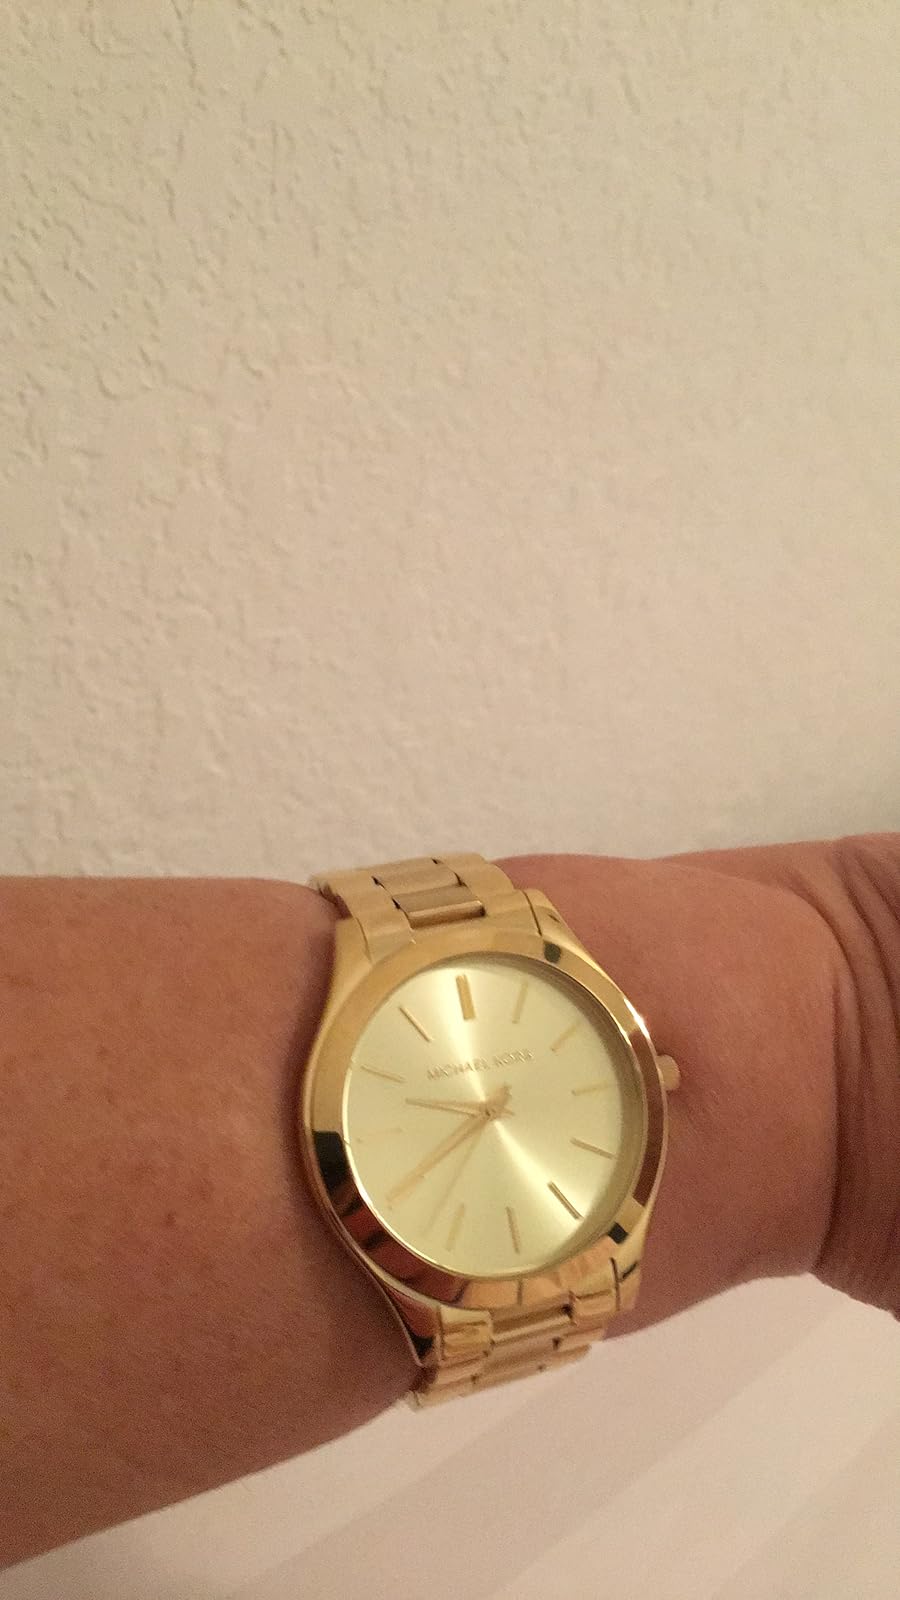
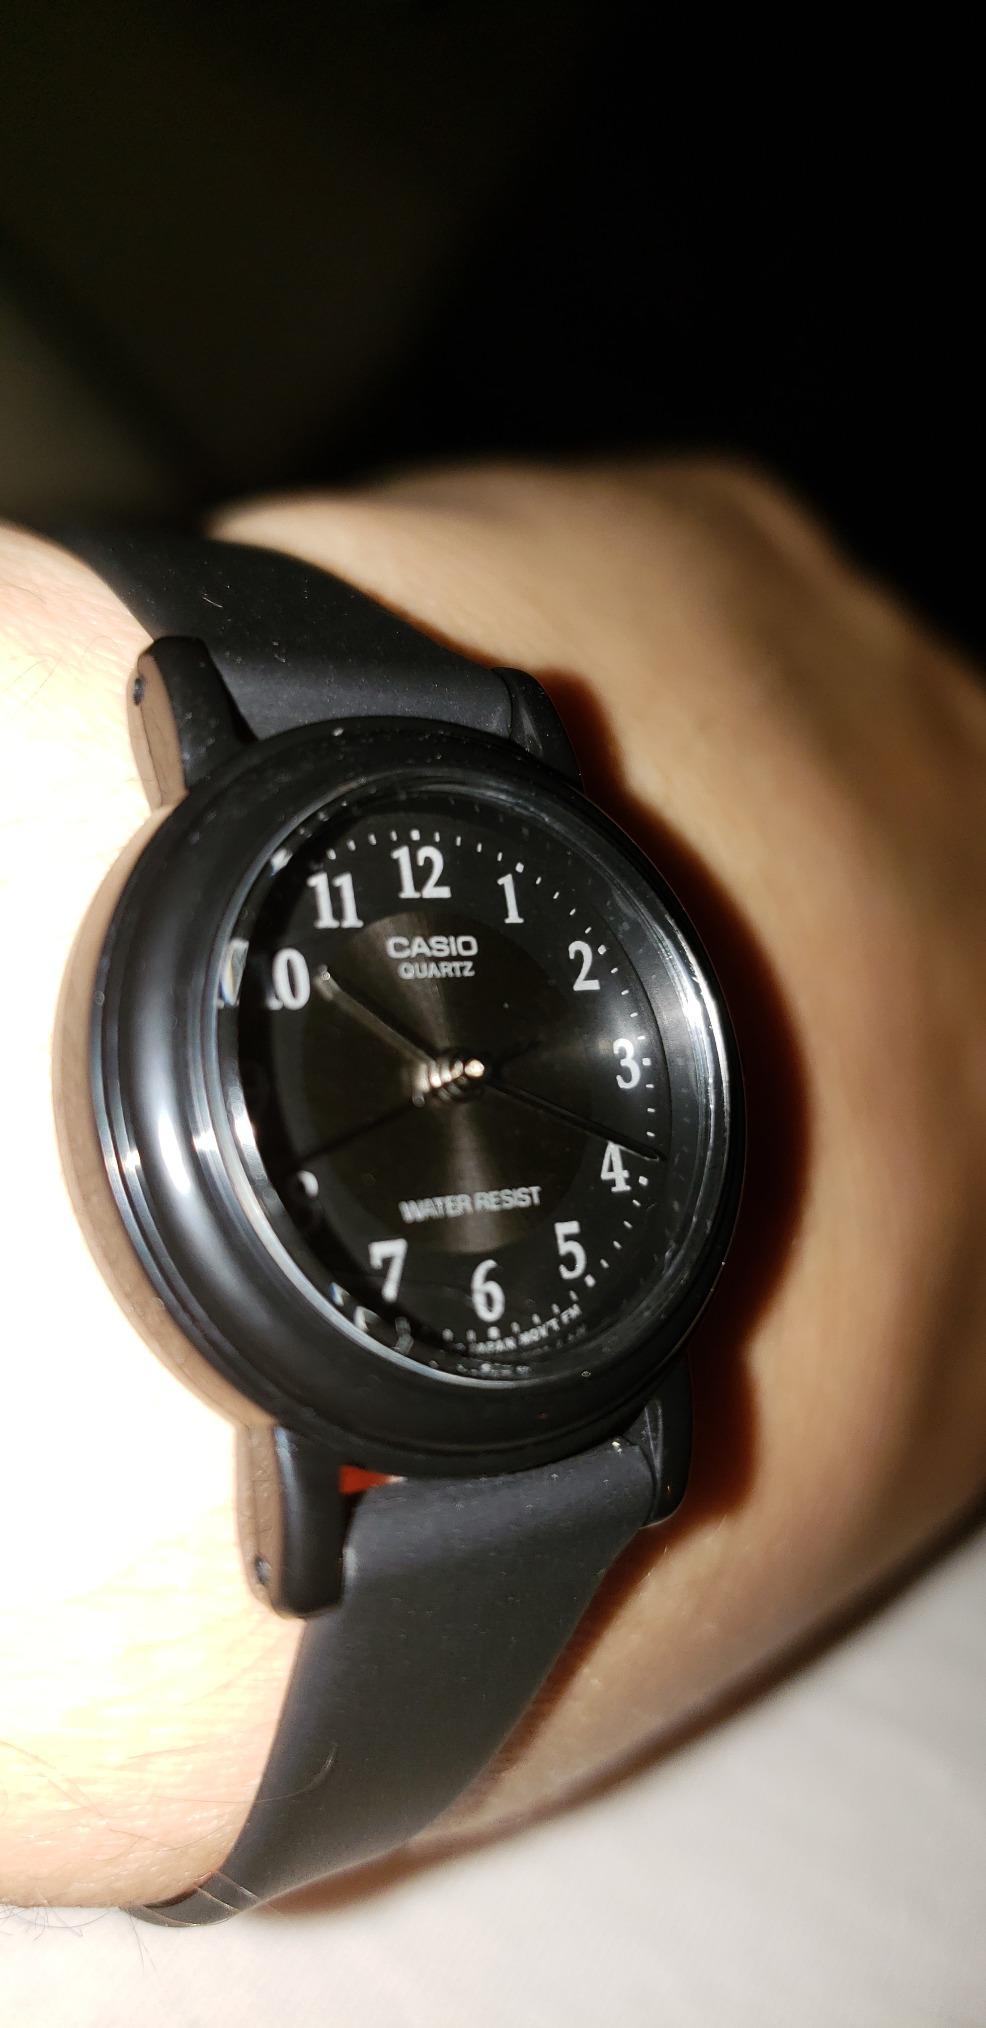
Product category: accessories_watch
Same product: no